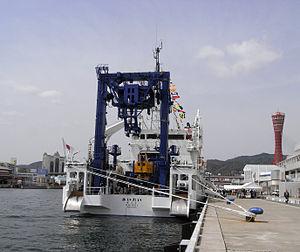
Le RV Kairei est un navire océanographique de haute mer de la Japan Agency for Marine-Earth Science and Technology dont le quartier général est à Yokosuka. Il est exploité par le Nippon Marine Enterprises, Ltd.